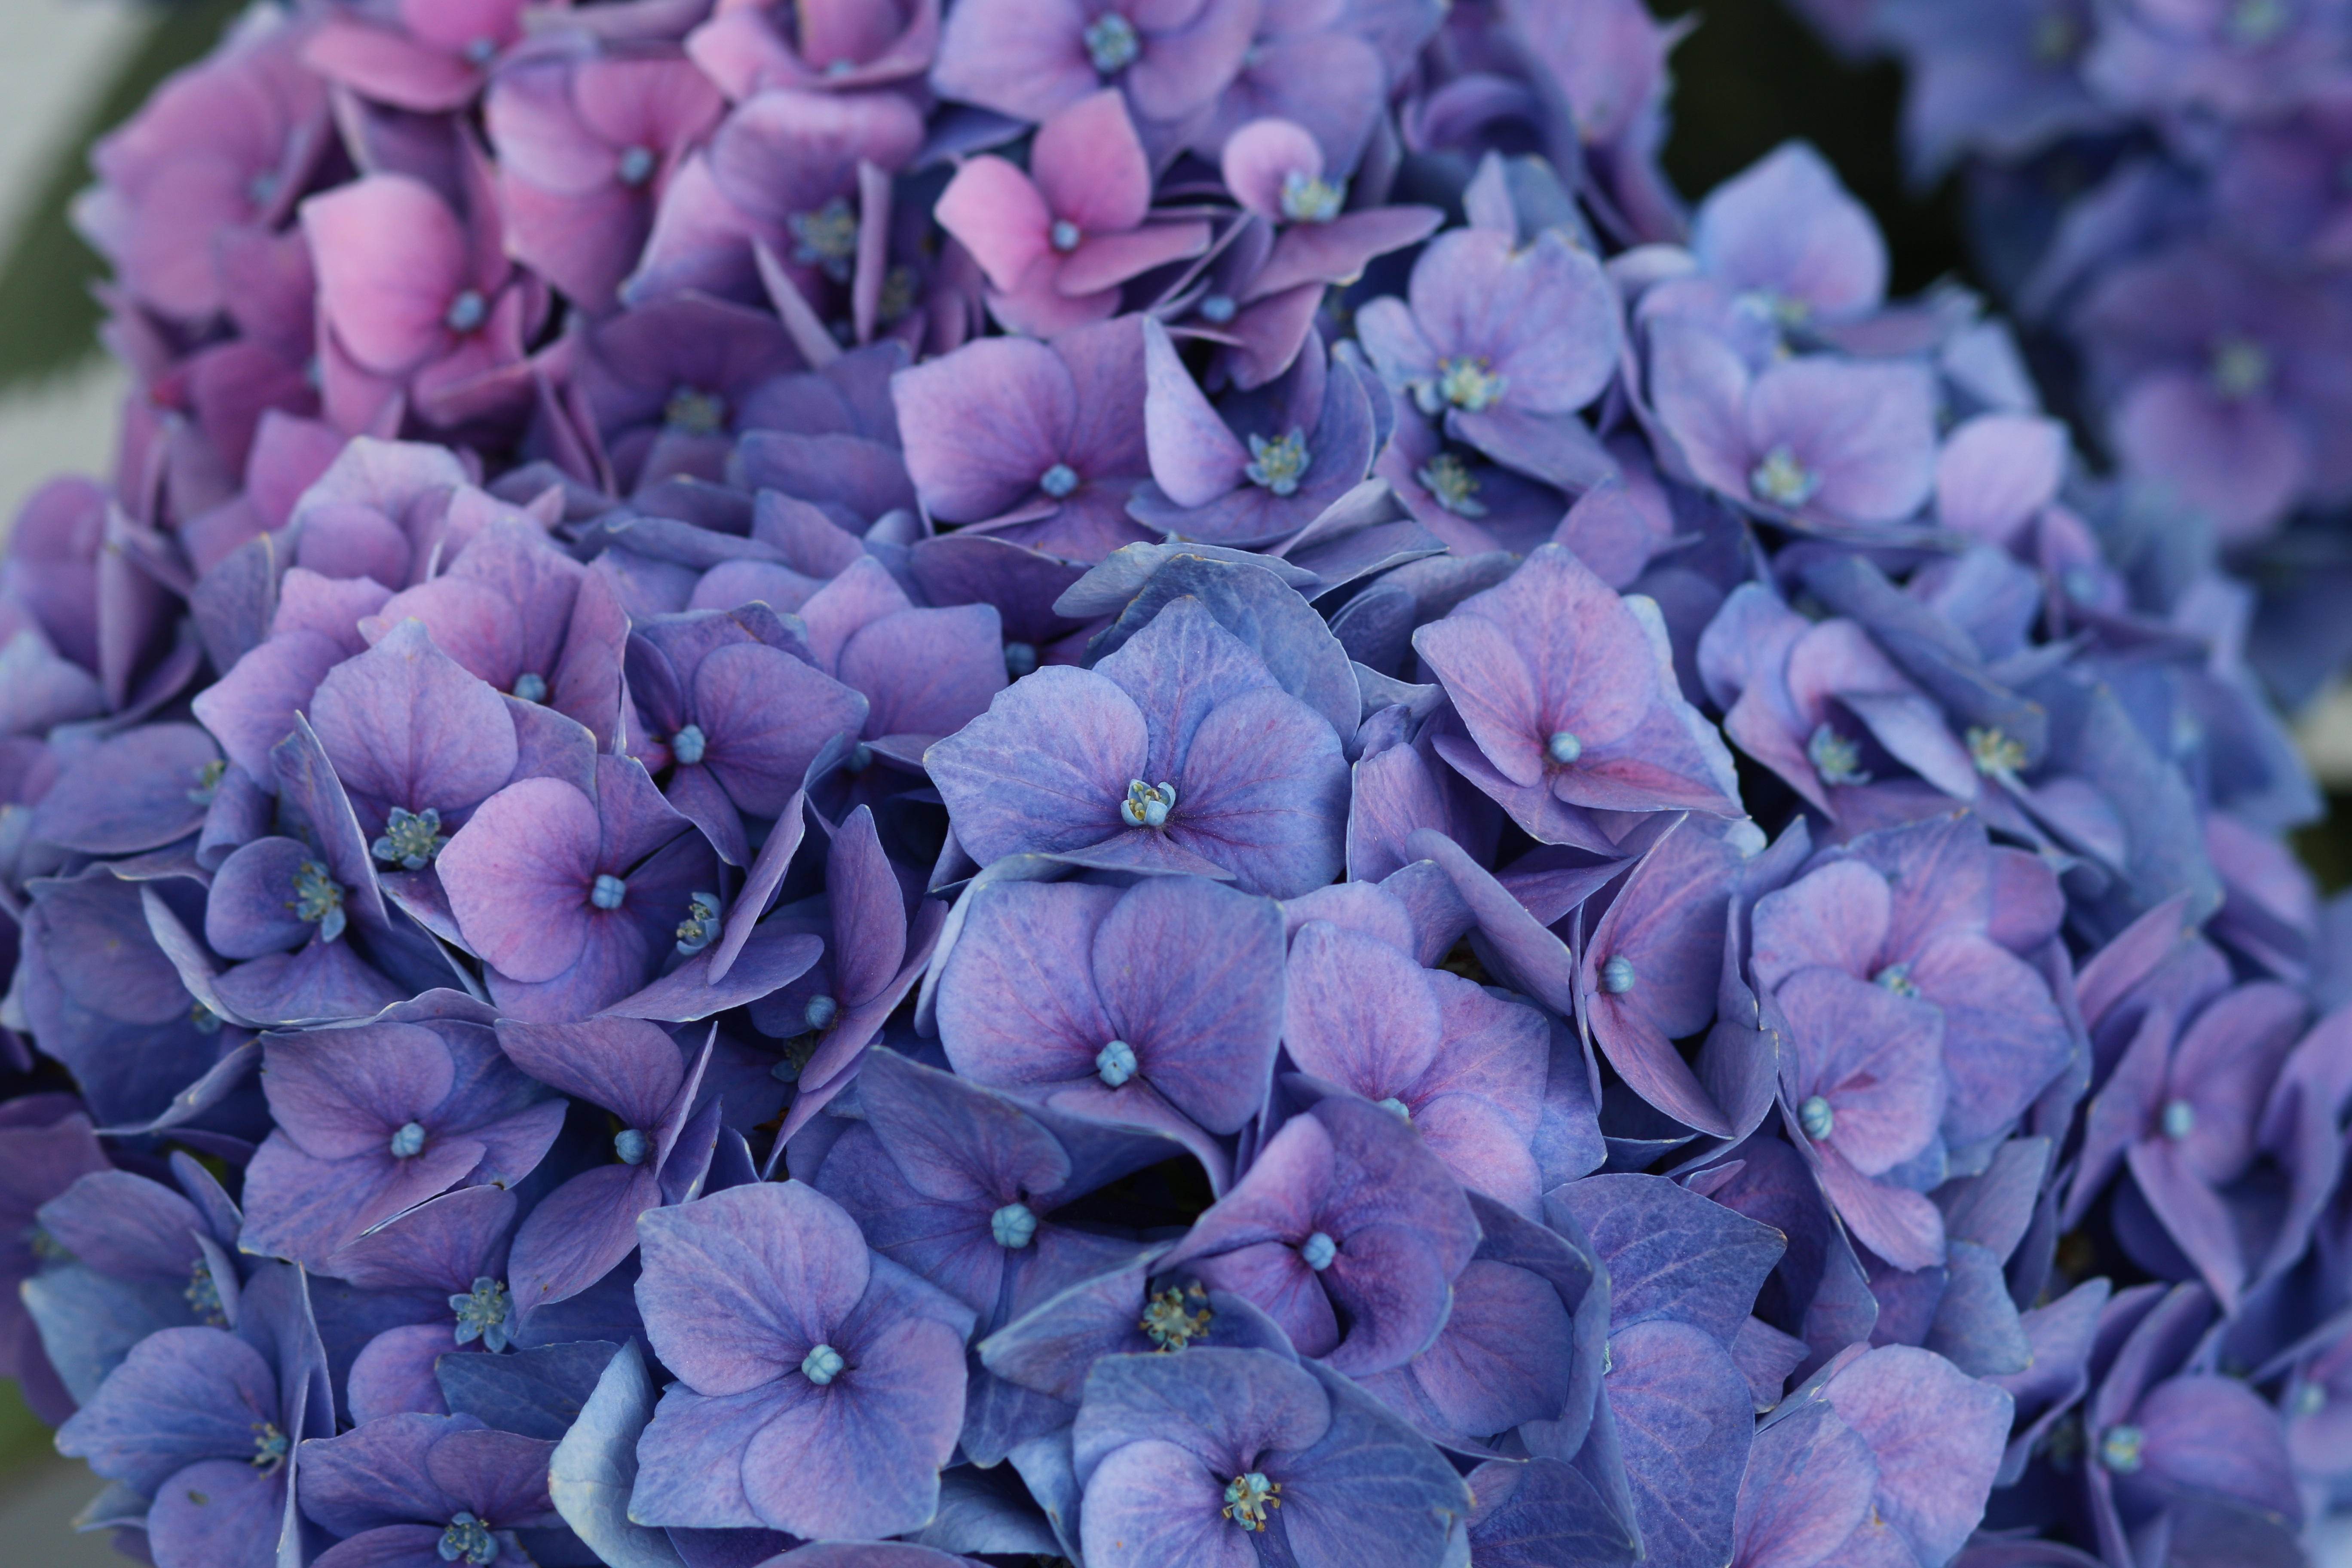
nature, blossom, plant, flower, purple, petal, bloom, spring, macro, blue, garden, close, flora, hydrangea, lilac, flowering plant, hydrangeaceae, cornales, annual plant, land plant